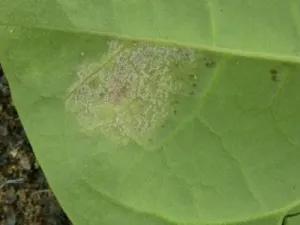
Plant: Tobacco
Disease: tobacco blue mold